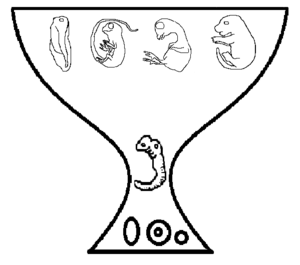
Théorie en sablier du développement d'embryons (divergence et stade phylotypique)
La loi de Baer est une loi en embryologie formulée par Karl Ernst von Baer en 1828 à la suite de son observation d’embryons de vertébrés. Elle stipule que les caractères généraux des embryons, visibles tôt dans leur développement, seront remplacés progressivement par des caractères de plus en plus spécifiques. Les embryons d’un poisson et d’un mammifère, par exemple, seront similaires pendant leurs premiers stades puis se différencieront graduellement en développant des caractères qui leur sont propres.